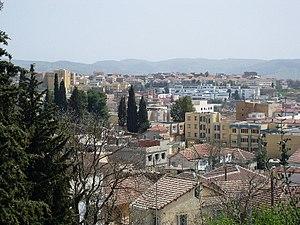
Médéa est une commune algérienne, chef-lieu de la wilaya de Médéa.